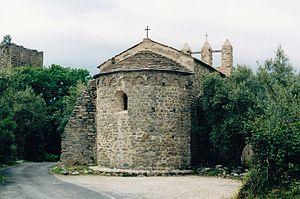
France - Pyrénées-Orientales - Ille-sur-Têt - Chapelle de Casenoves
Cet article présente une liste des églises romanes des Pyrénées-Orientales.
L'église Saint-Sauveur de Casesnoves est une ancienne église romane située à Ille-sur-Têt, dans le département français des Pyrénées-Orientales en région Occitanie.